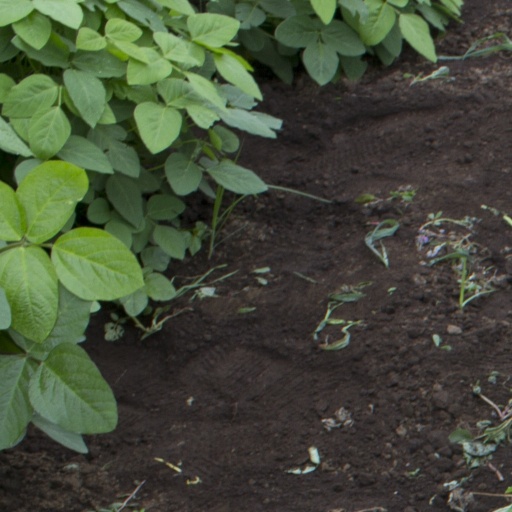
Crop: soybean